Freeview (UK)

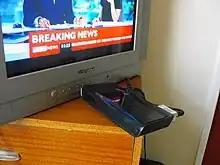
A modern Freeview receiver set-top box (Philips/Pace DTR 220) being used to receive digital television on an older analogue television set (branded Wharfedale)

To receive Freeview, either a television with an integrated digital tuner or an older analogue television with a suitable Freeview-branded set-top box is required.